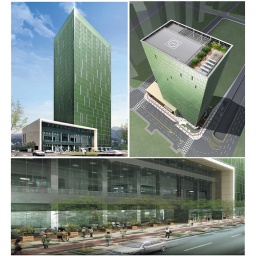
New office building in 2010_1